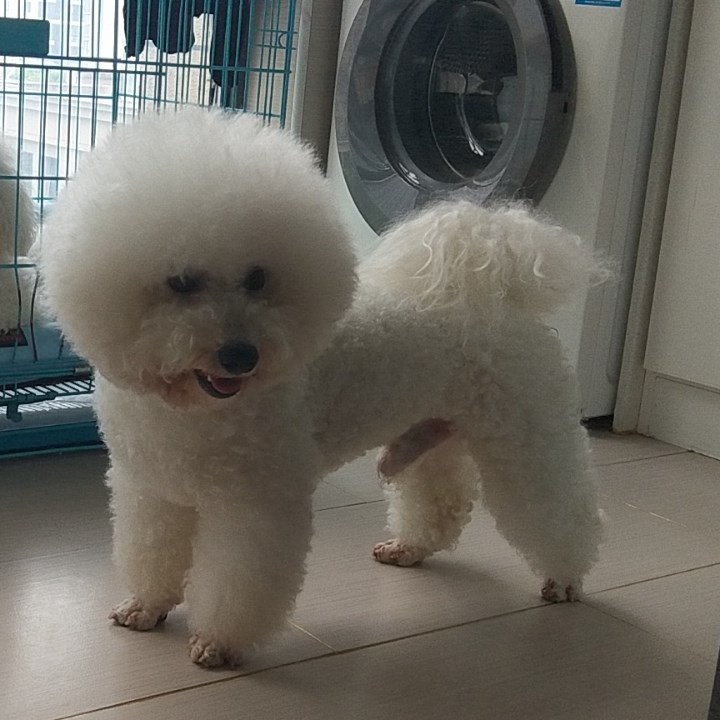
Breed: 3083-n000117-Bichon_Frise